SportsTime Ohio

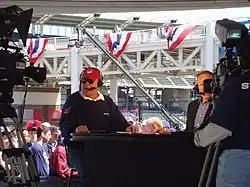
Bruce Drennan, who hosted a daily afternoon call-in show on the network from 2007 to 2021.

FanDuel Sports Network Great Lakes held the exclusive regional cable television rights to the Cleveland Guardians of Major League Baseball from 2006 to 2024, when the Guardians announced a new deal with MLB Local Media. It is also the pay-TV outlet of the Cleveland Browns. The network was the primary TV outlet for Cleveland Monsters hockey until 2024, with a new deal with Gray Television and was a secondary broadcaster of Columbus Crew soccer.